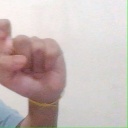
अक्षर: इ